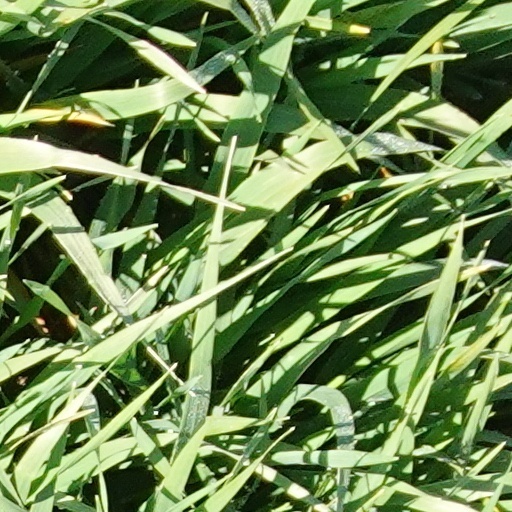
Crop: wheat